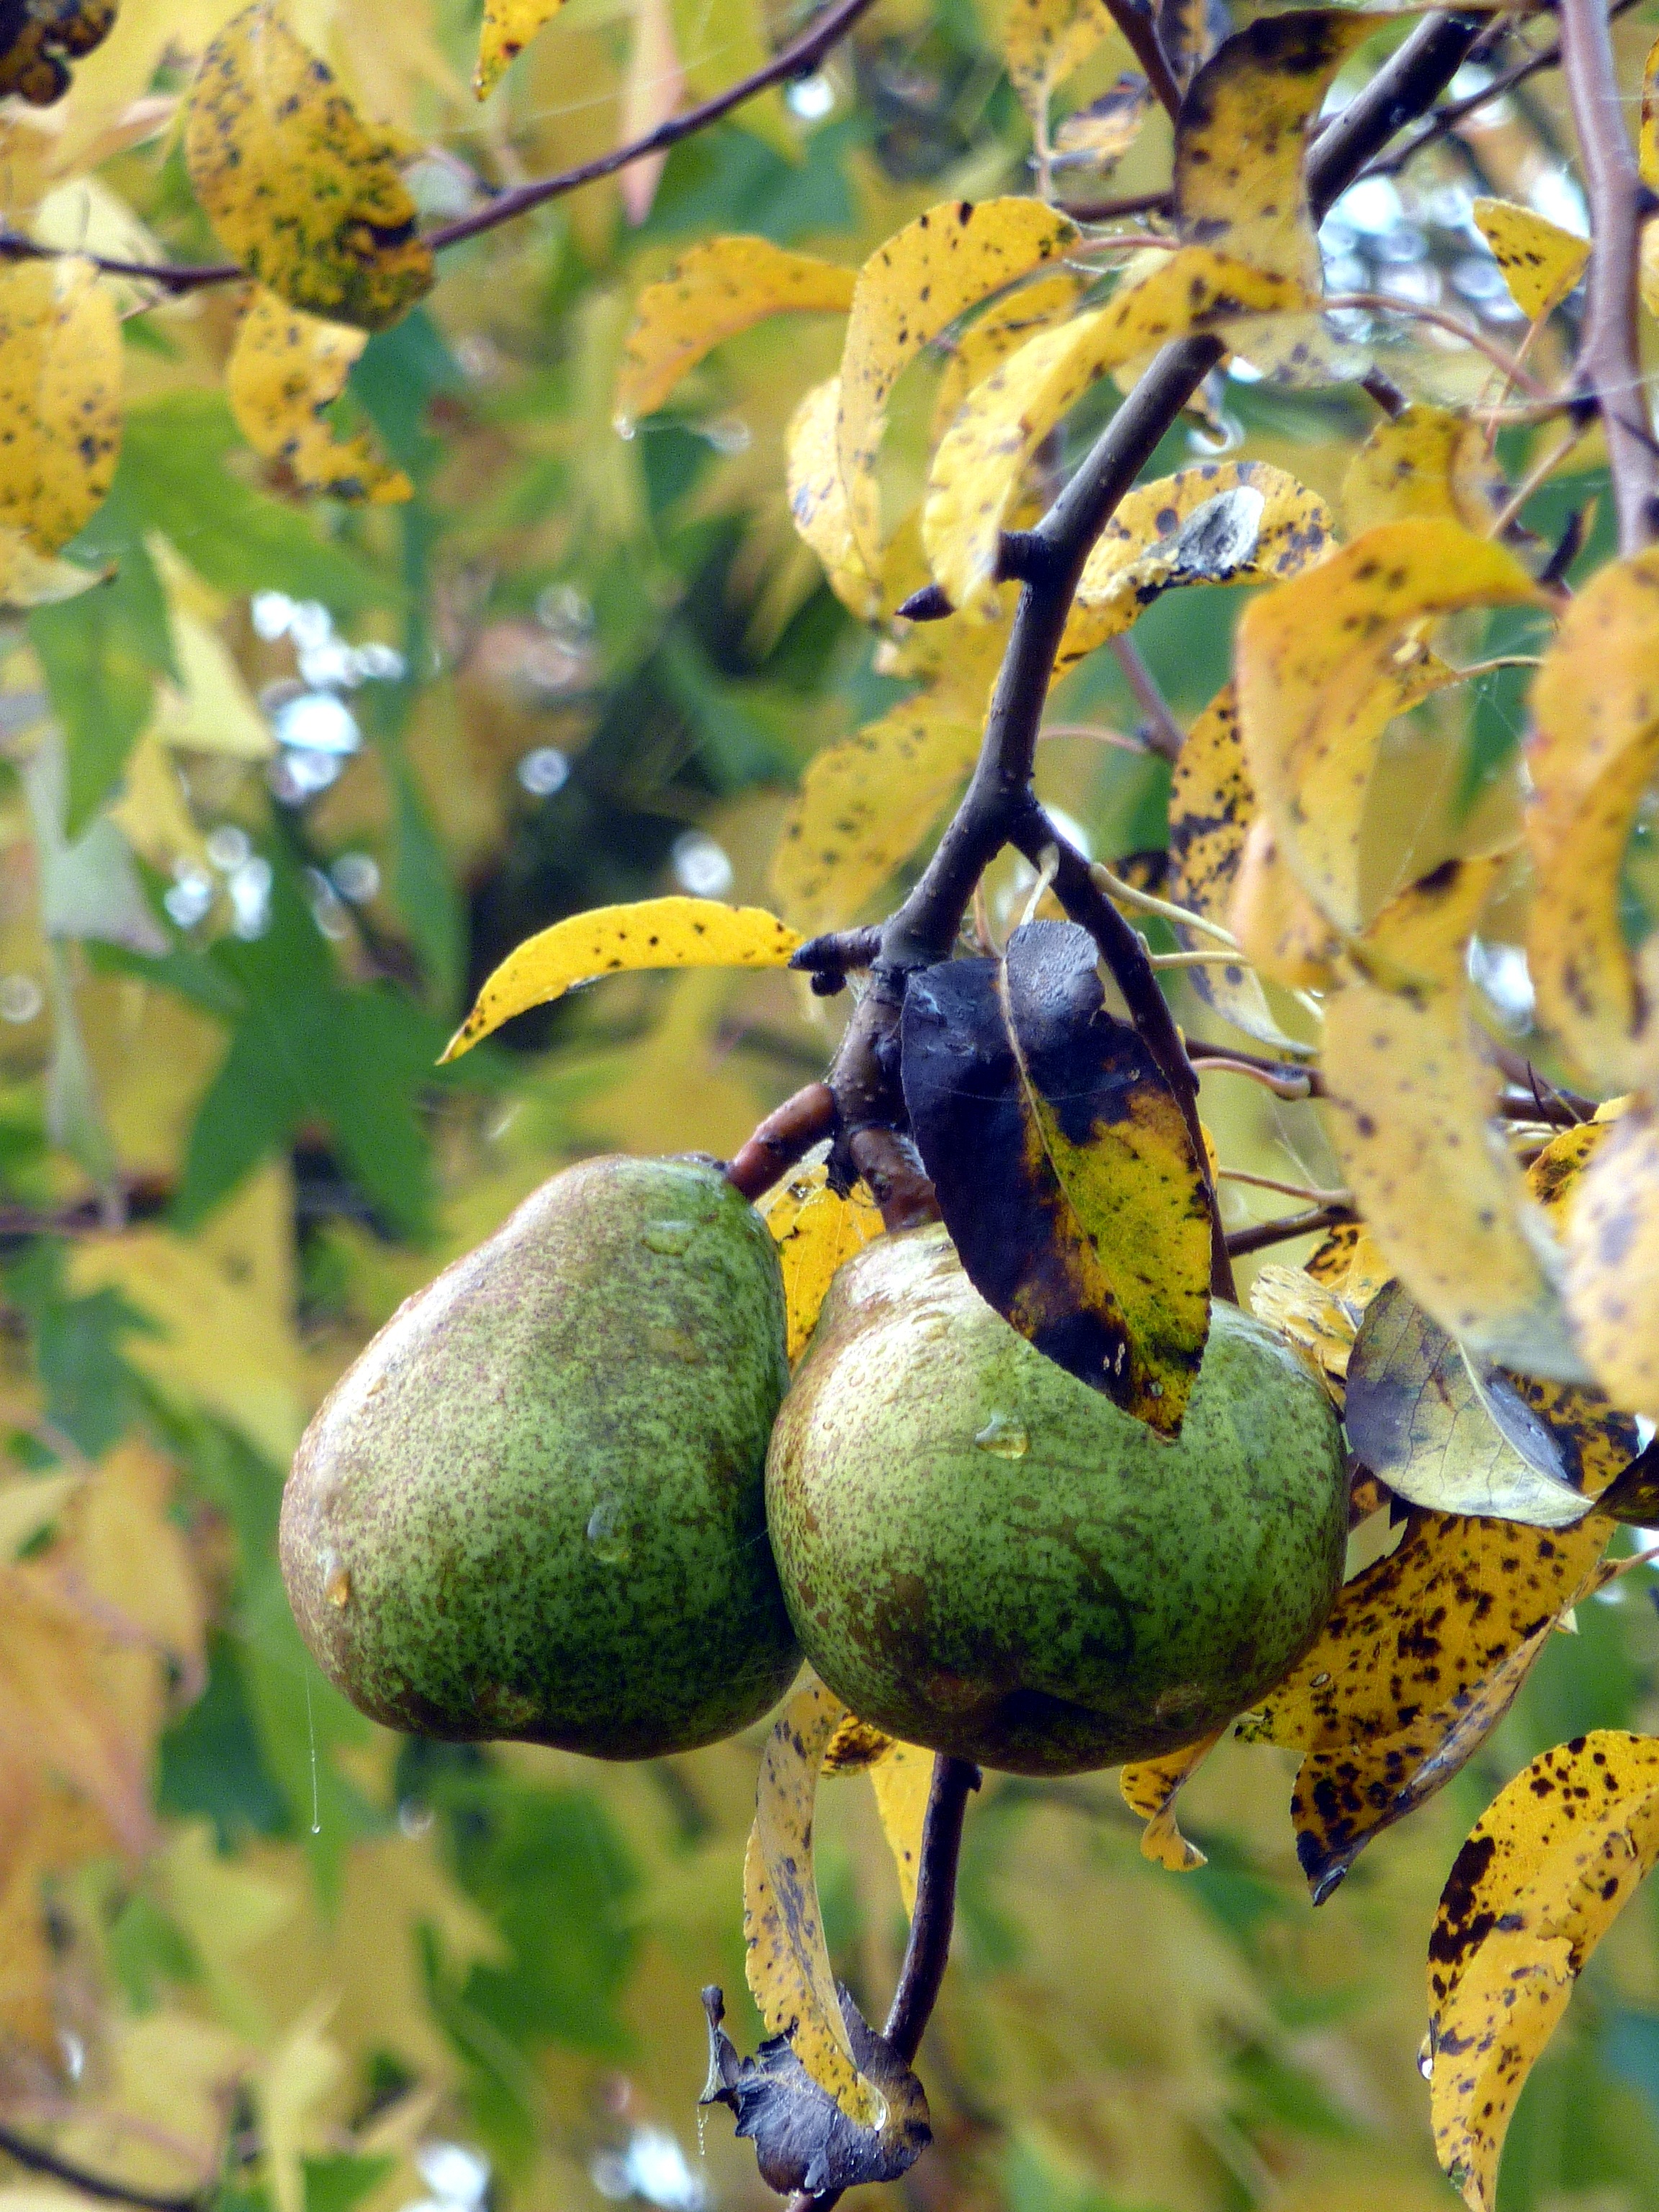
tree, nature, branch, blossom, plant, fruit, leaf, fall, flower, food, collection, produce, autumn, botany, flora, season, gourd, power, pears, fruit tree, flowering plant, land plant